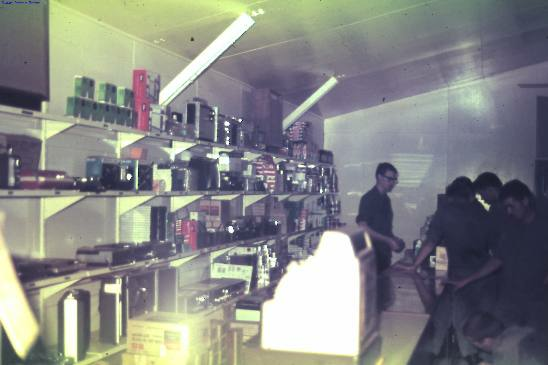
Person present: Yes